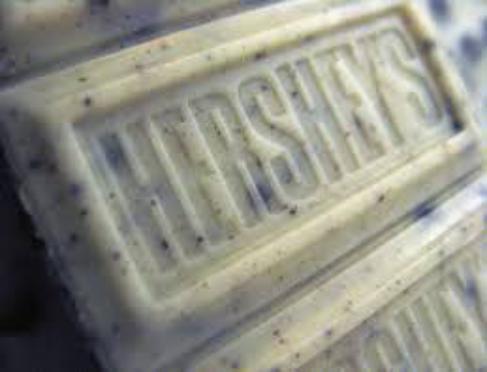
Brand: Hershey's Cookies 'n' Creme
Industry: Food